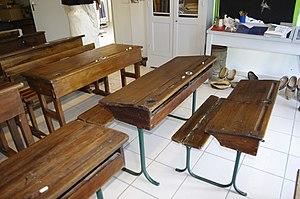
Cité Découverte Nature à Miallet, Dordogne , France. Mobilier scolaire des années 1930 à 1950.